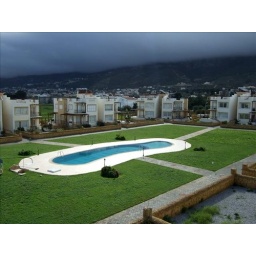
Please note the grass is green only in cooler months